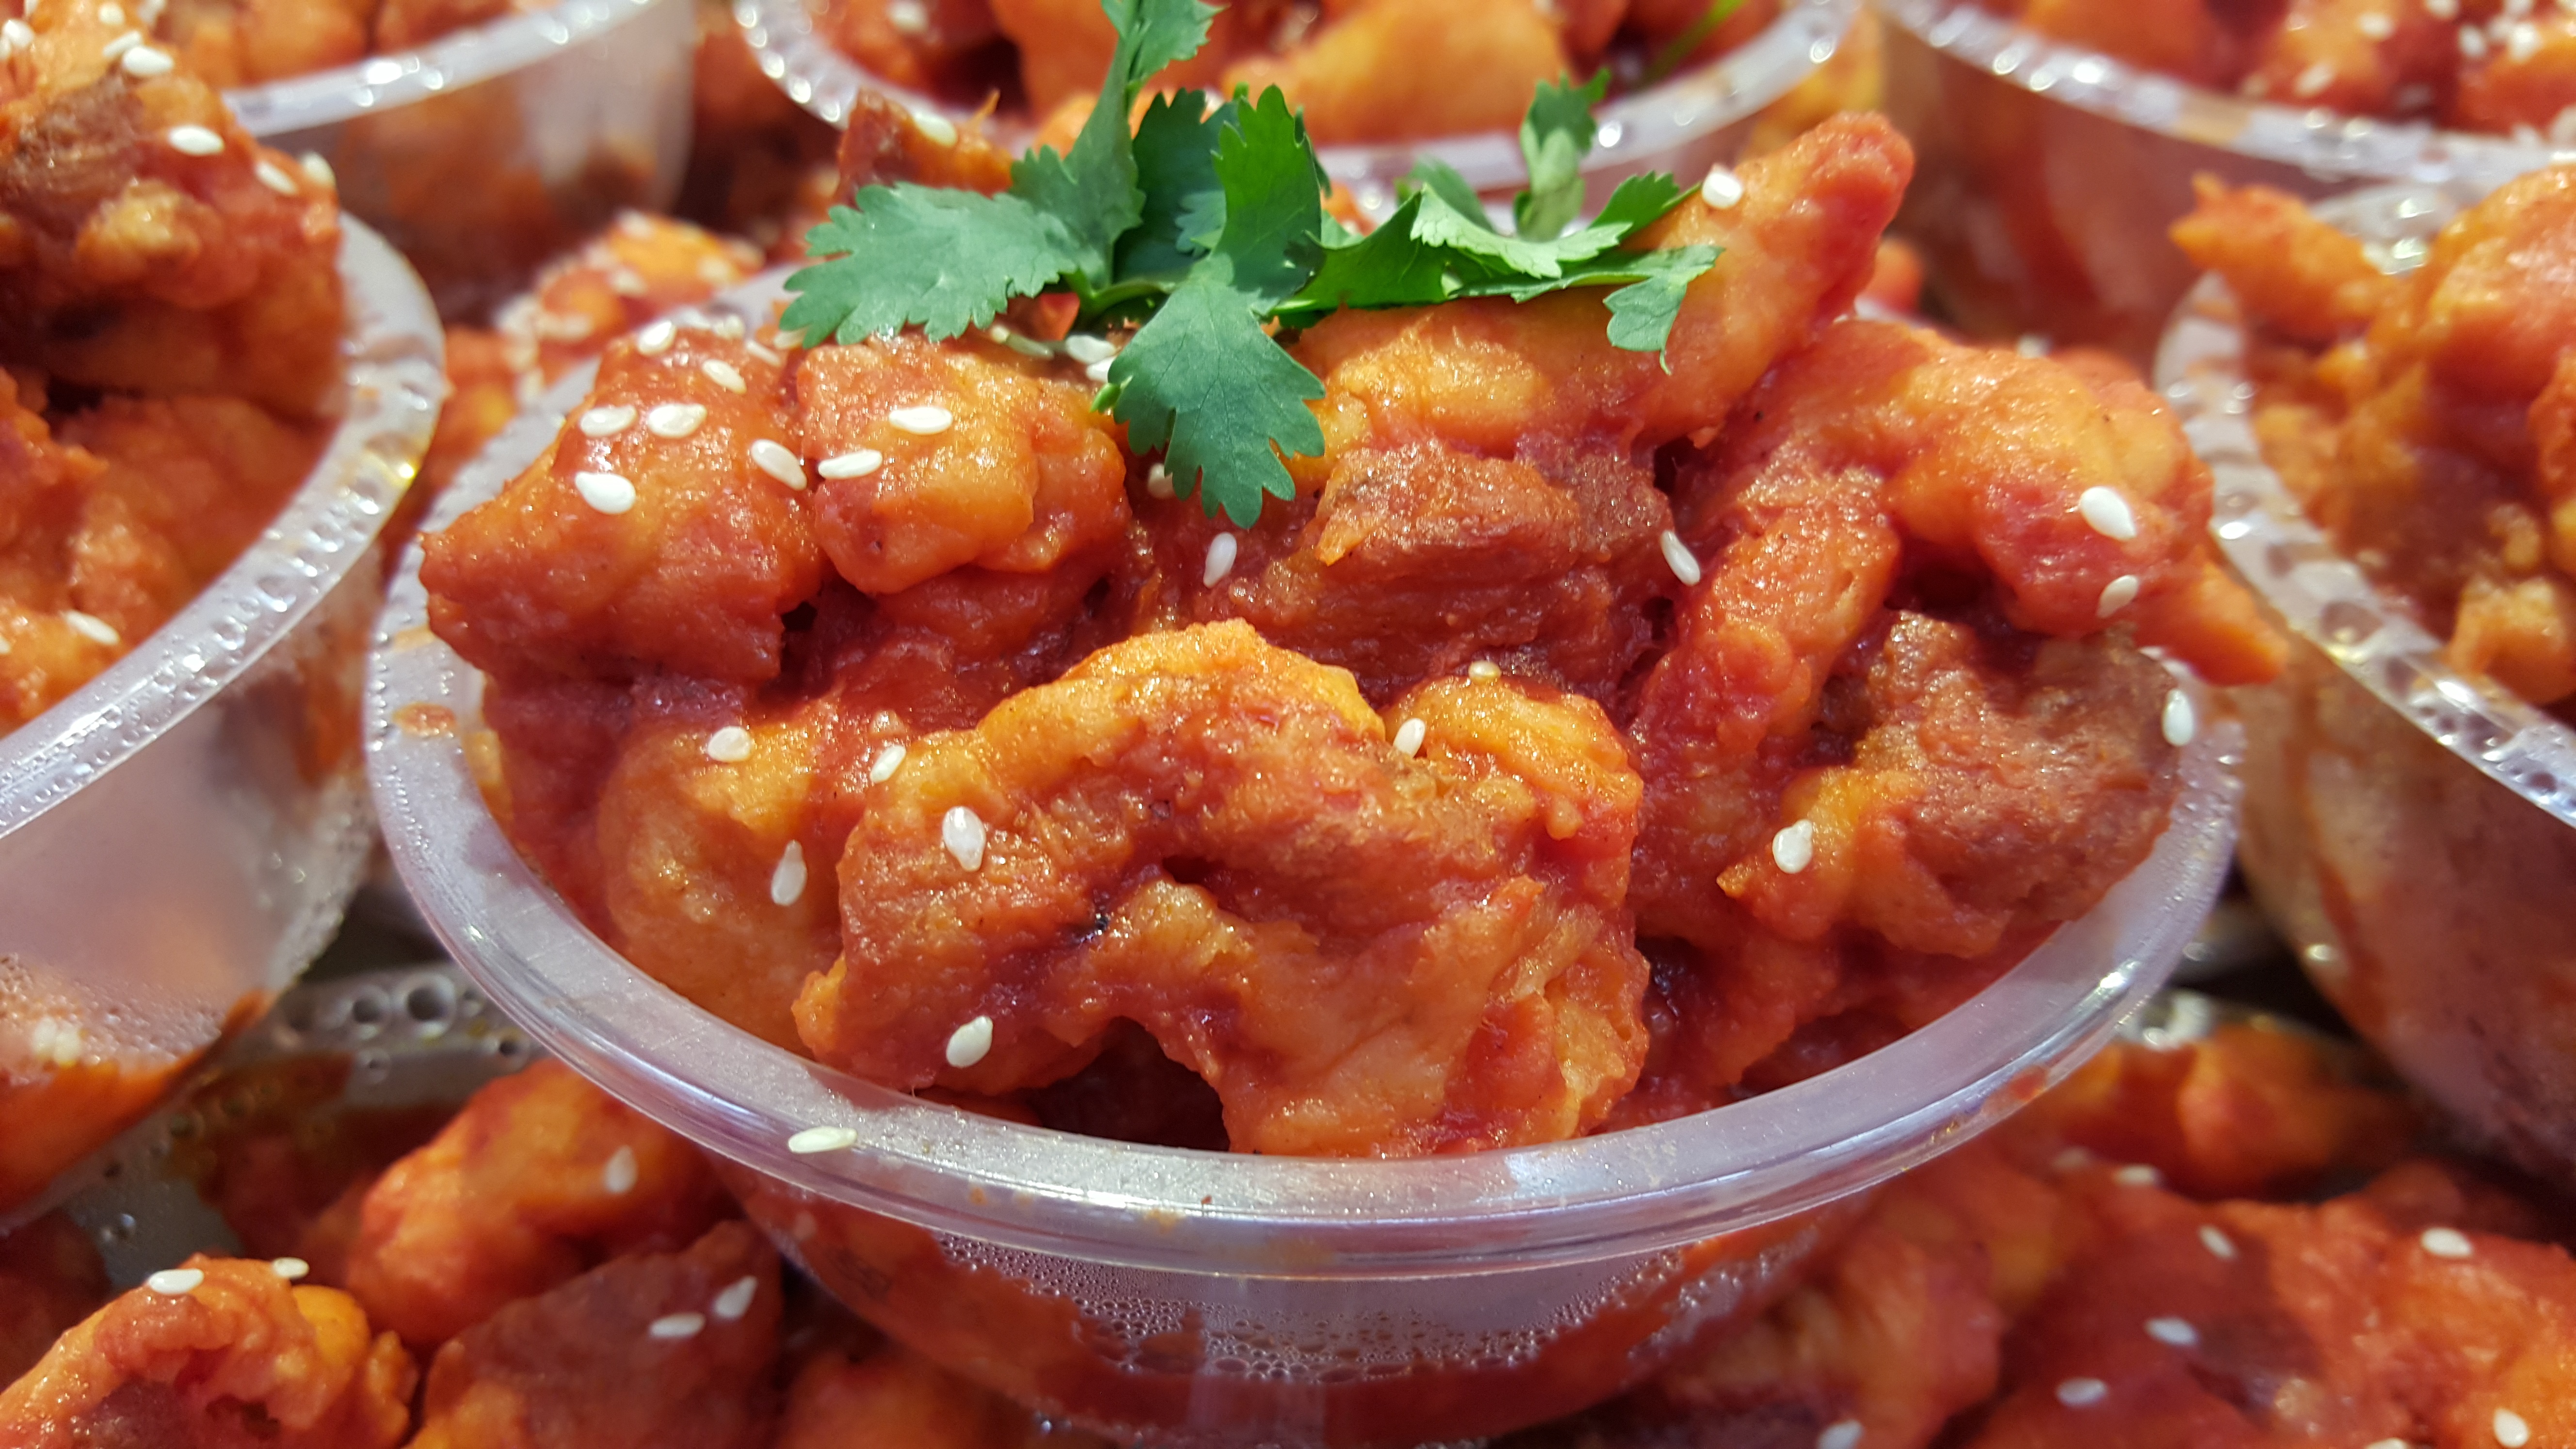
dish, food, produce, vegetable, seafood, meat, cuisine, asian food, chinese food, sambal, chinese meat, fried food, indian cuisine